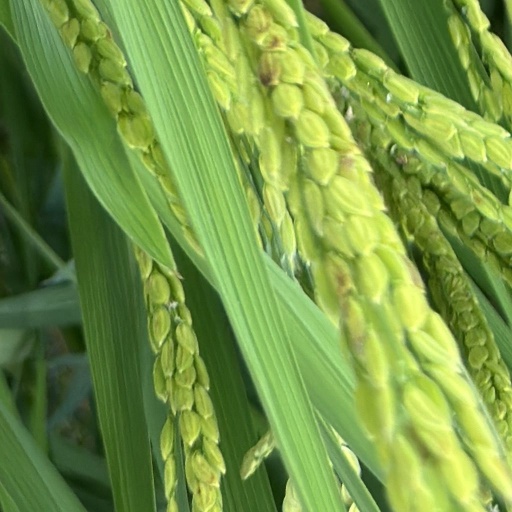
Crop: rice